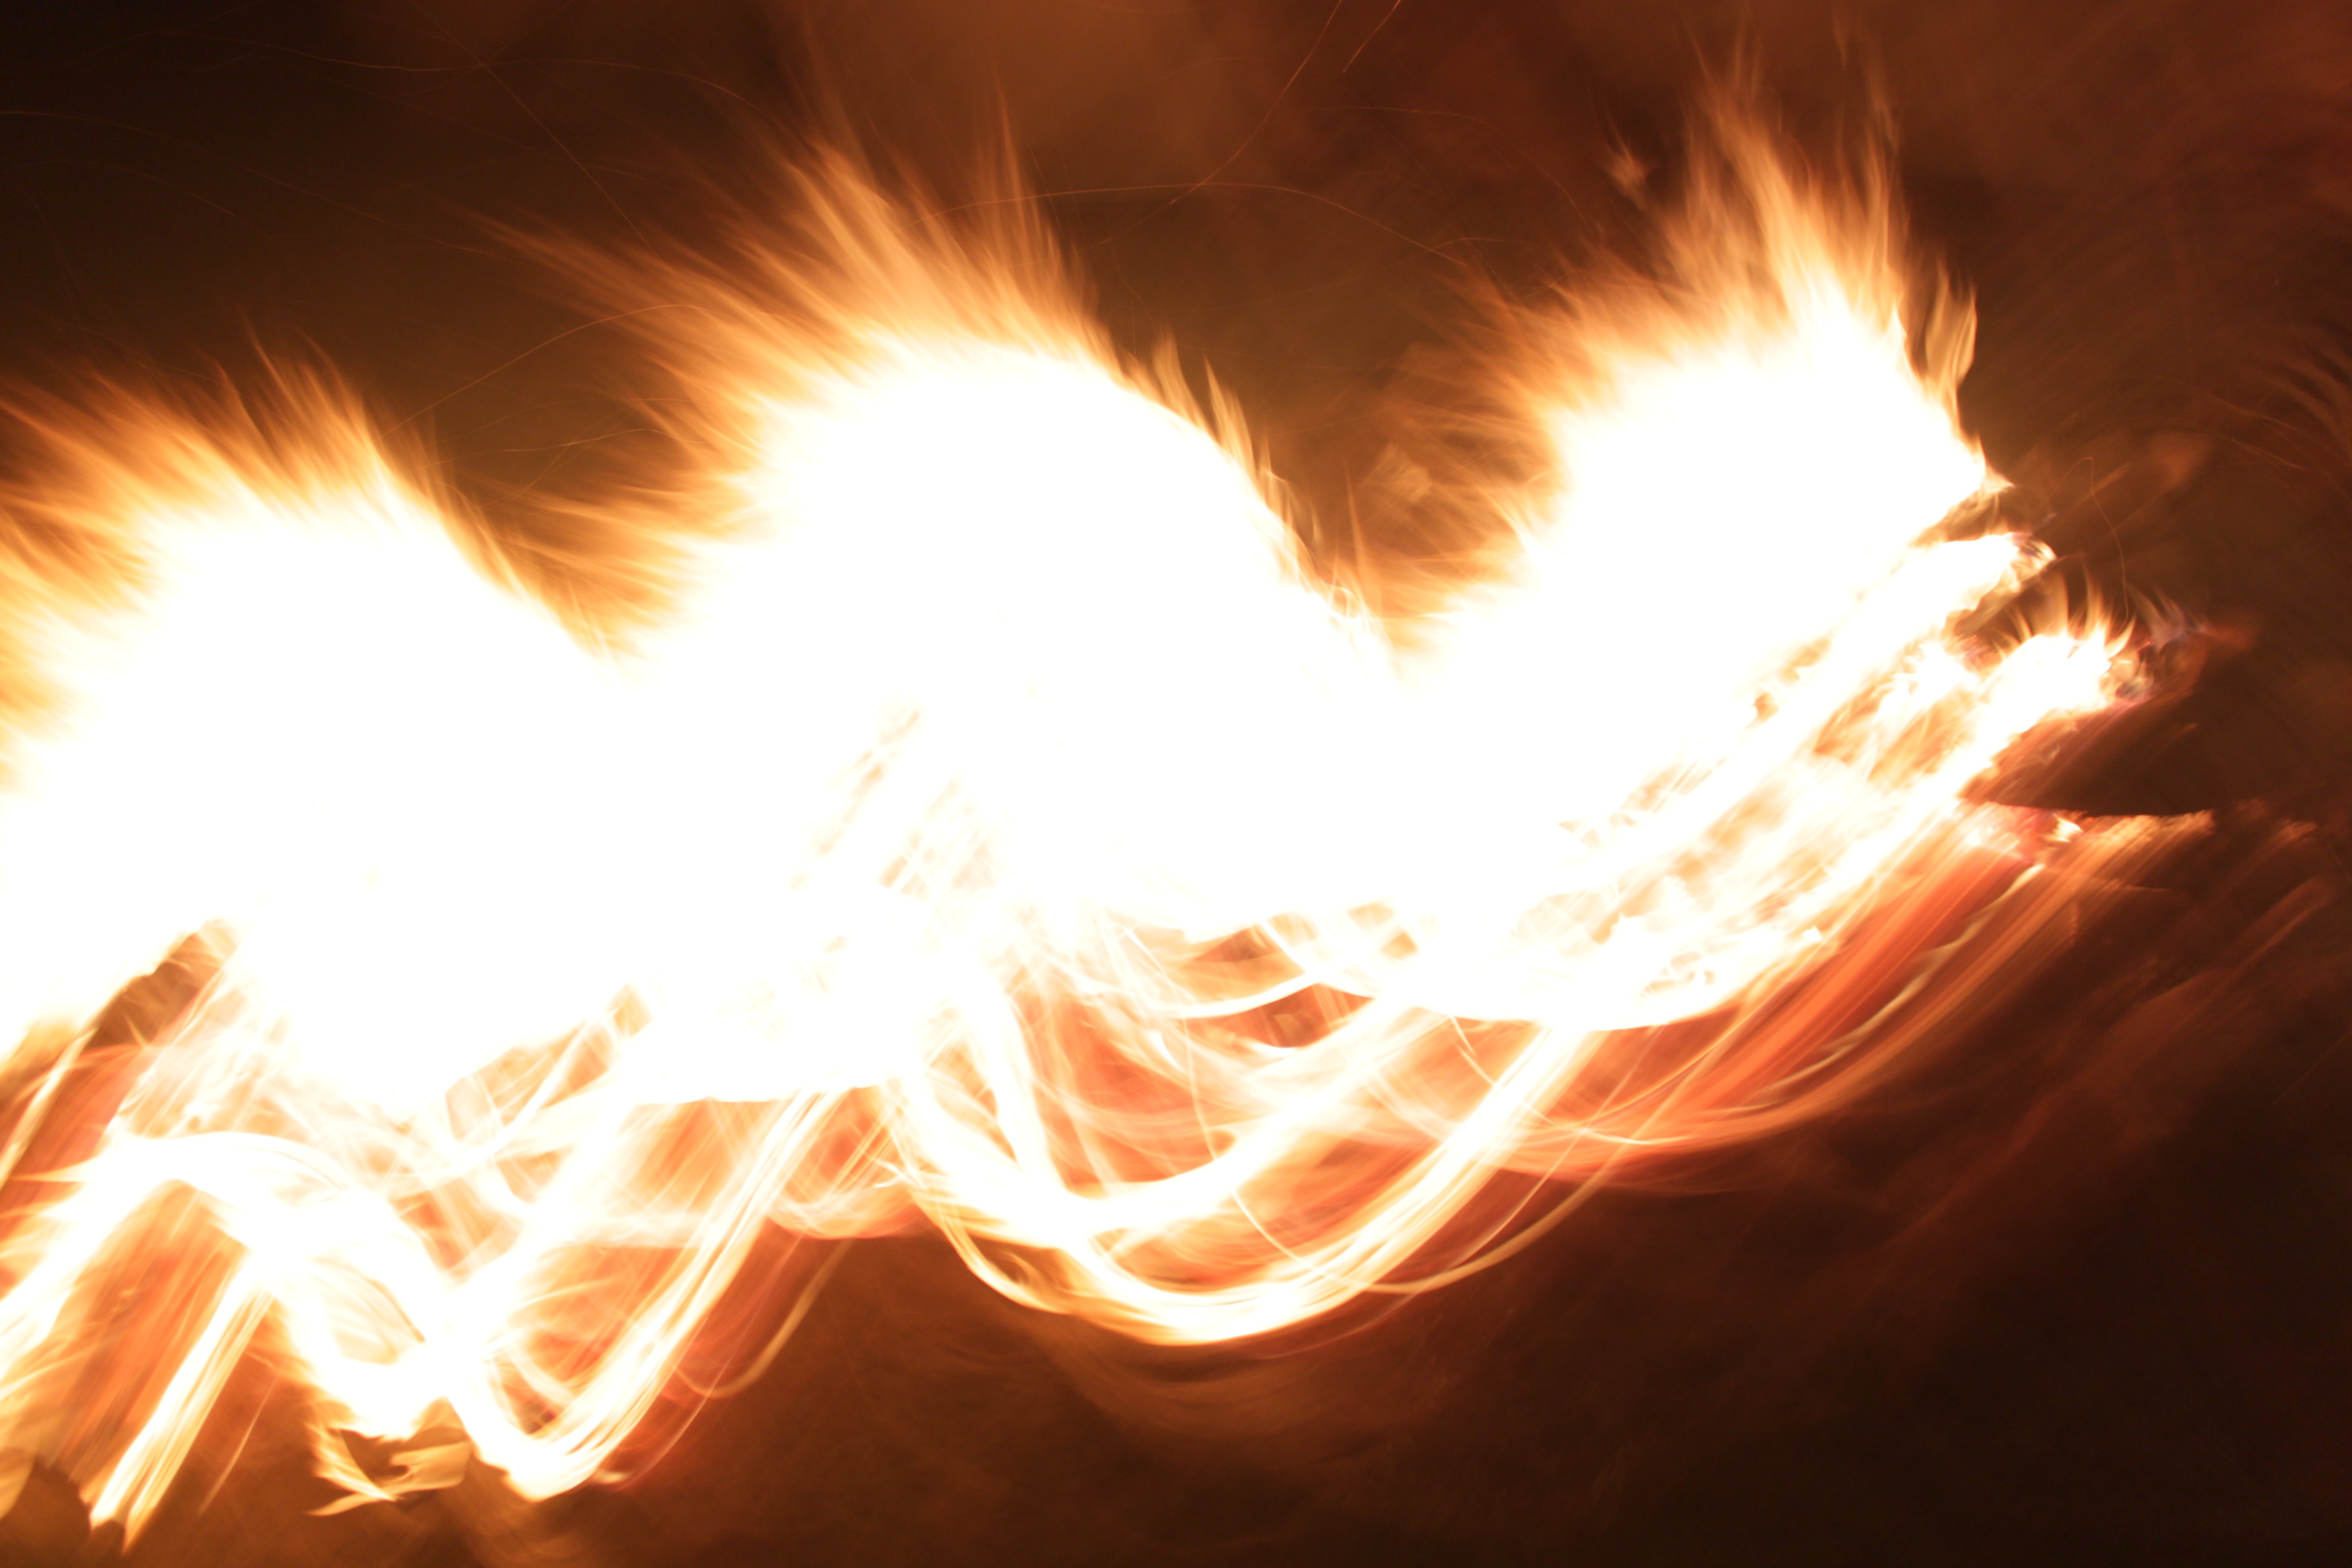
light, night, sunlight, sparkler, flame, fire, campfire, bonfire, explosion, burn, font, random, flames, torches, combustible